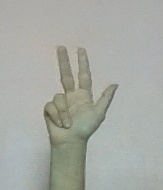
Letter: al